Charitable organization

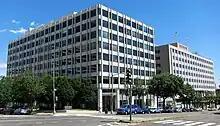
American Cancer Society offices in Washington, D.C.

A charitable organization, or charity, is an organization whose primary objectives are philanthropy and social well-being (e.g. educational, religious or other activities serving the public interest or common good).